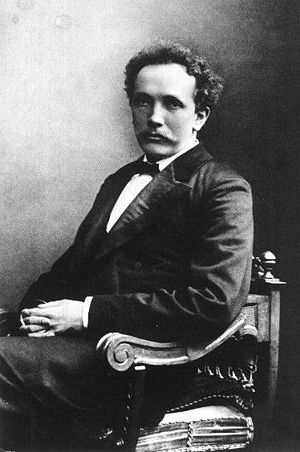
Friedenstag
Friedenstag er en opera i én akt af Richard Strauss til en tysk libretto af Joseph Gregor. Strauss havde håbet igen at kunne arbejde med Stefan Zweig på et nyt operaprojekt efter deres tidligere samarbejde om Die schweigsame Frau, men de nazistiske myndigheder havde chikaneret Strauss på grund af hans valg af librettist, da Zweig var af jødisk afstamning. Ideen til historien var Zweigs, men han foreslog Gregor som en "sikker" samarbejdspartner til det konkrete arbejde med librettoen. Zweigs indflydelse på værket kan dog spores i dets "form and dramatic substance".